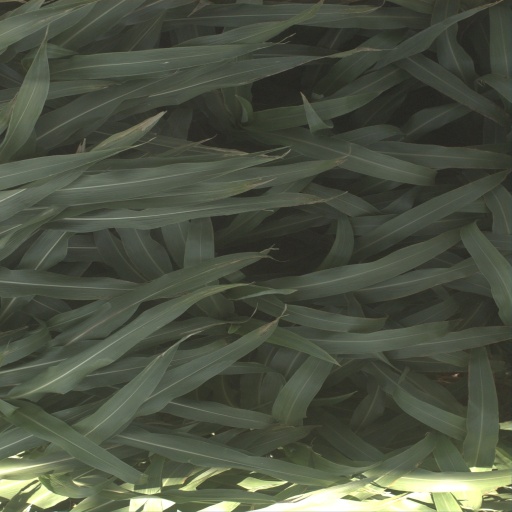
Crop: sorghum